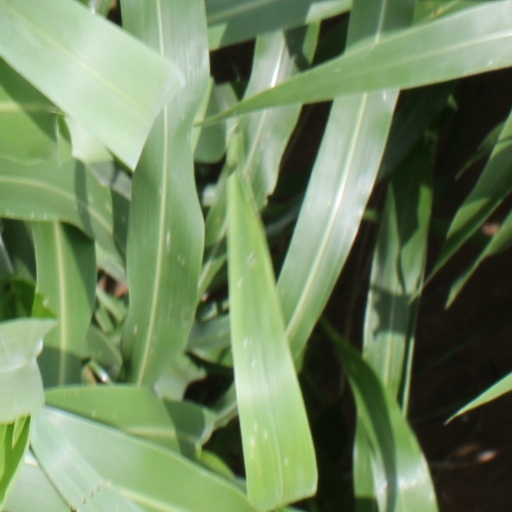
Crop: sorghum